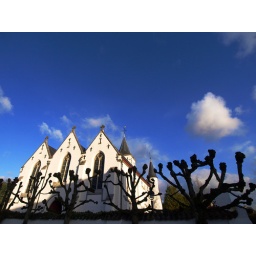
A look to the sky below a heavily trimmed tree alee near a church in Belgium.